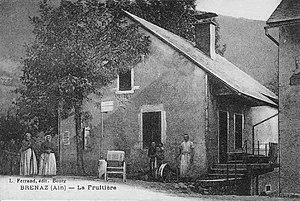
Fruitière de Brénaz
Brénaz est une ancienne commune française, située dans le département de l'Ain en région Auvergne-Rhône-Alpes. Le 1ᵉʳ janvier 2019, elle devient commune déléguée d'Arvière-en-Valromey.